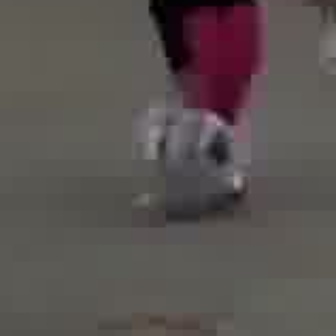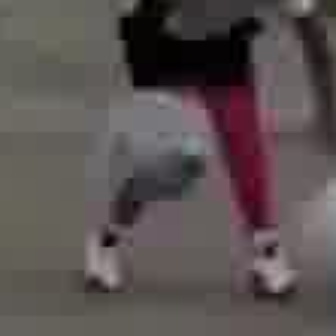
  Please identify the target specified by the bounding box [132,105,234,207] in the first image and locate it in the second image. Return the coordinates in [x_min,y_min,x_max,y_max] format.
Answer: [93,80,208,195]